Richard Rogers (theologian)

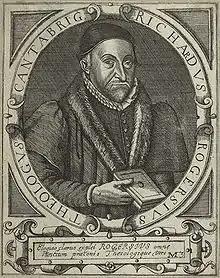
Richard Rogers, engraving from 1650.

Richard Rogers (1550?–1618) was an English clergyman, a nonconformist under both Elizabeth I and James I.